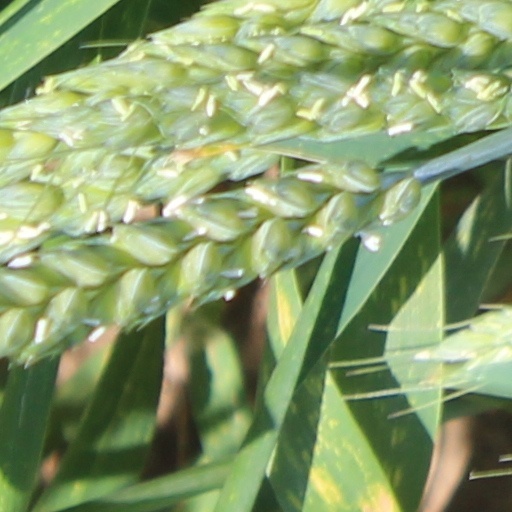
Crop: wheat